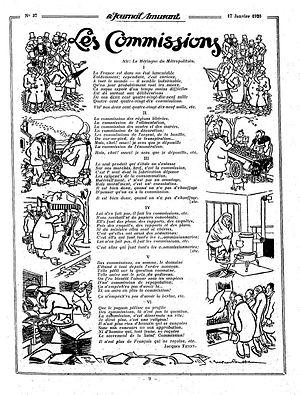
Une chanson de Jacques Ferny.
Georges Chervelle, dit Jacques Ferny, est un auteur de livrets d'opérettes et pièces de théâtre, poète, chansonnier et goguettier français et montmartrois.